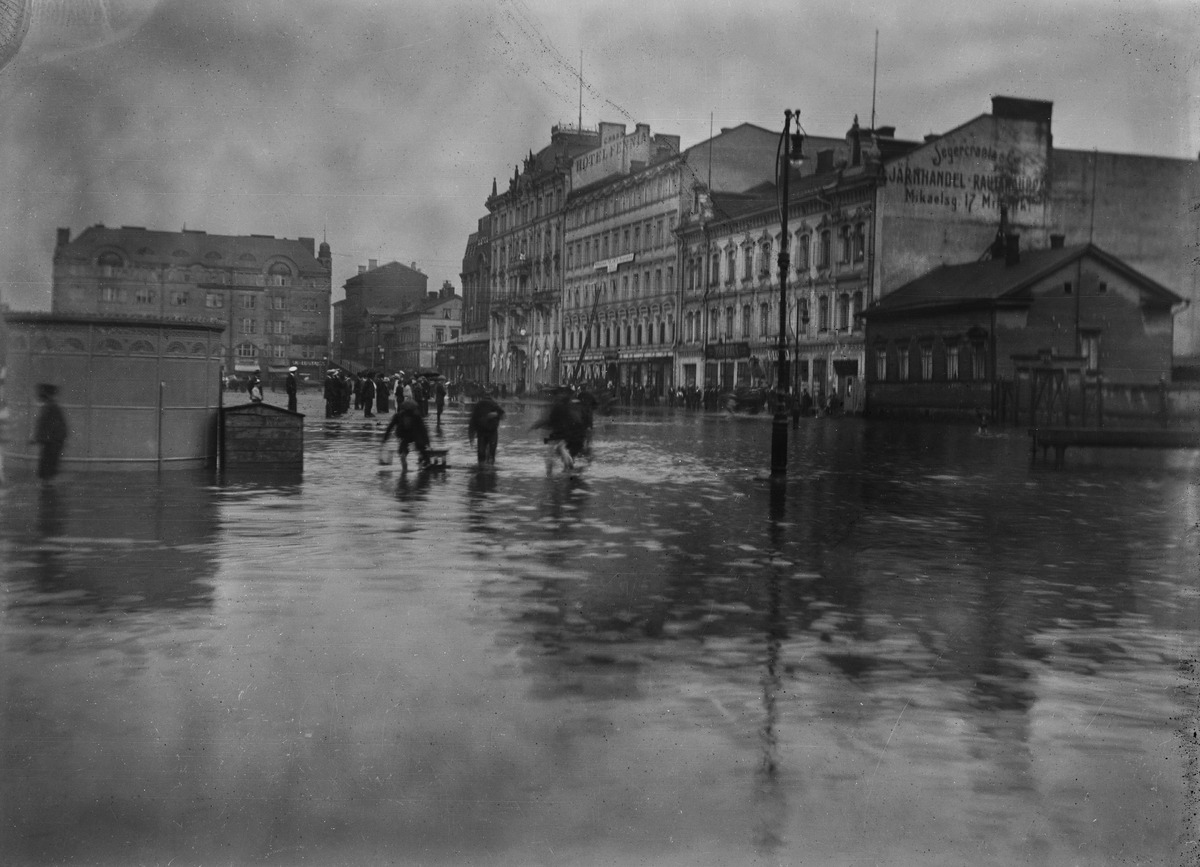
Tulva Mikonkadulla ja Rautatientorilla
sisällön kuvaus: Tulva Mikonkadulla ja Rautatientorilla. mustavalkoinen
Kuvaaja: Grönlund, Verner, valokuvaaja
Ajankohta: kuvausaika 1900 -luku alku
Paikka: Suomi, Uusimaa, Helsinki, Kluuvi Helsinki, Mikonkatu
Aiheet: tulvat, aukiot, torit, kadut, jalankulkijat, kerrostalot, puurakennukset